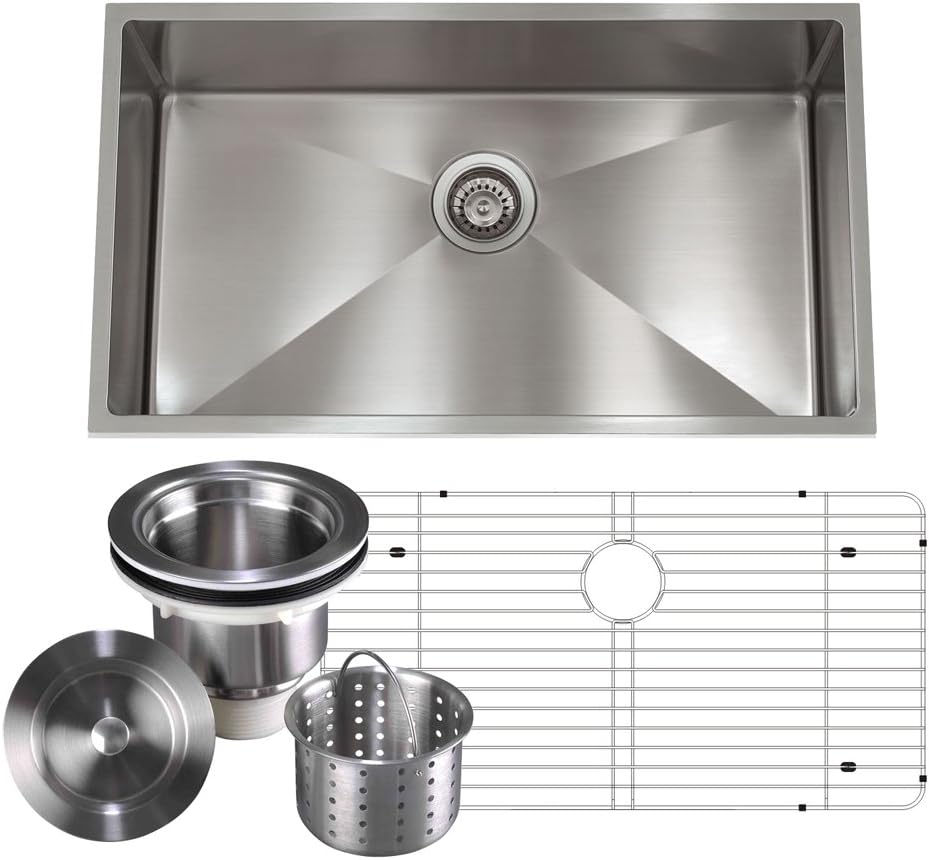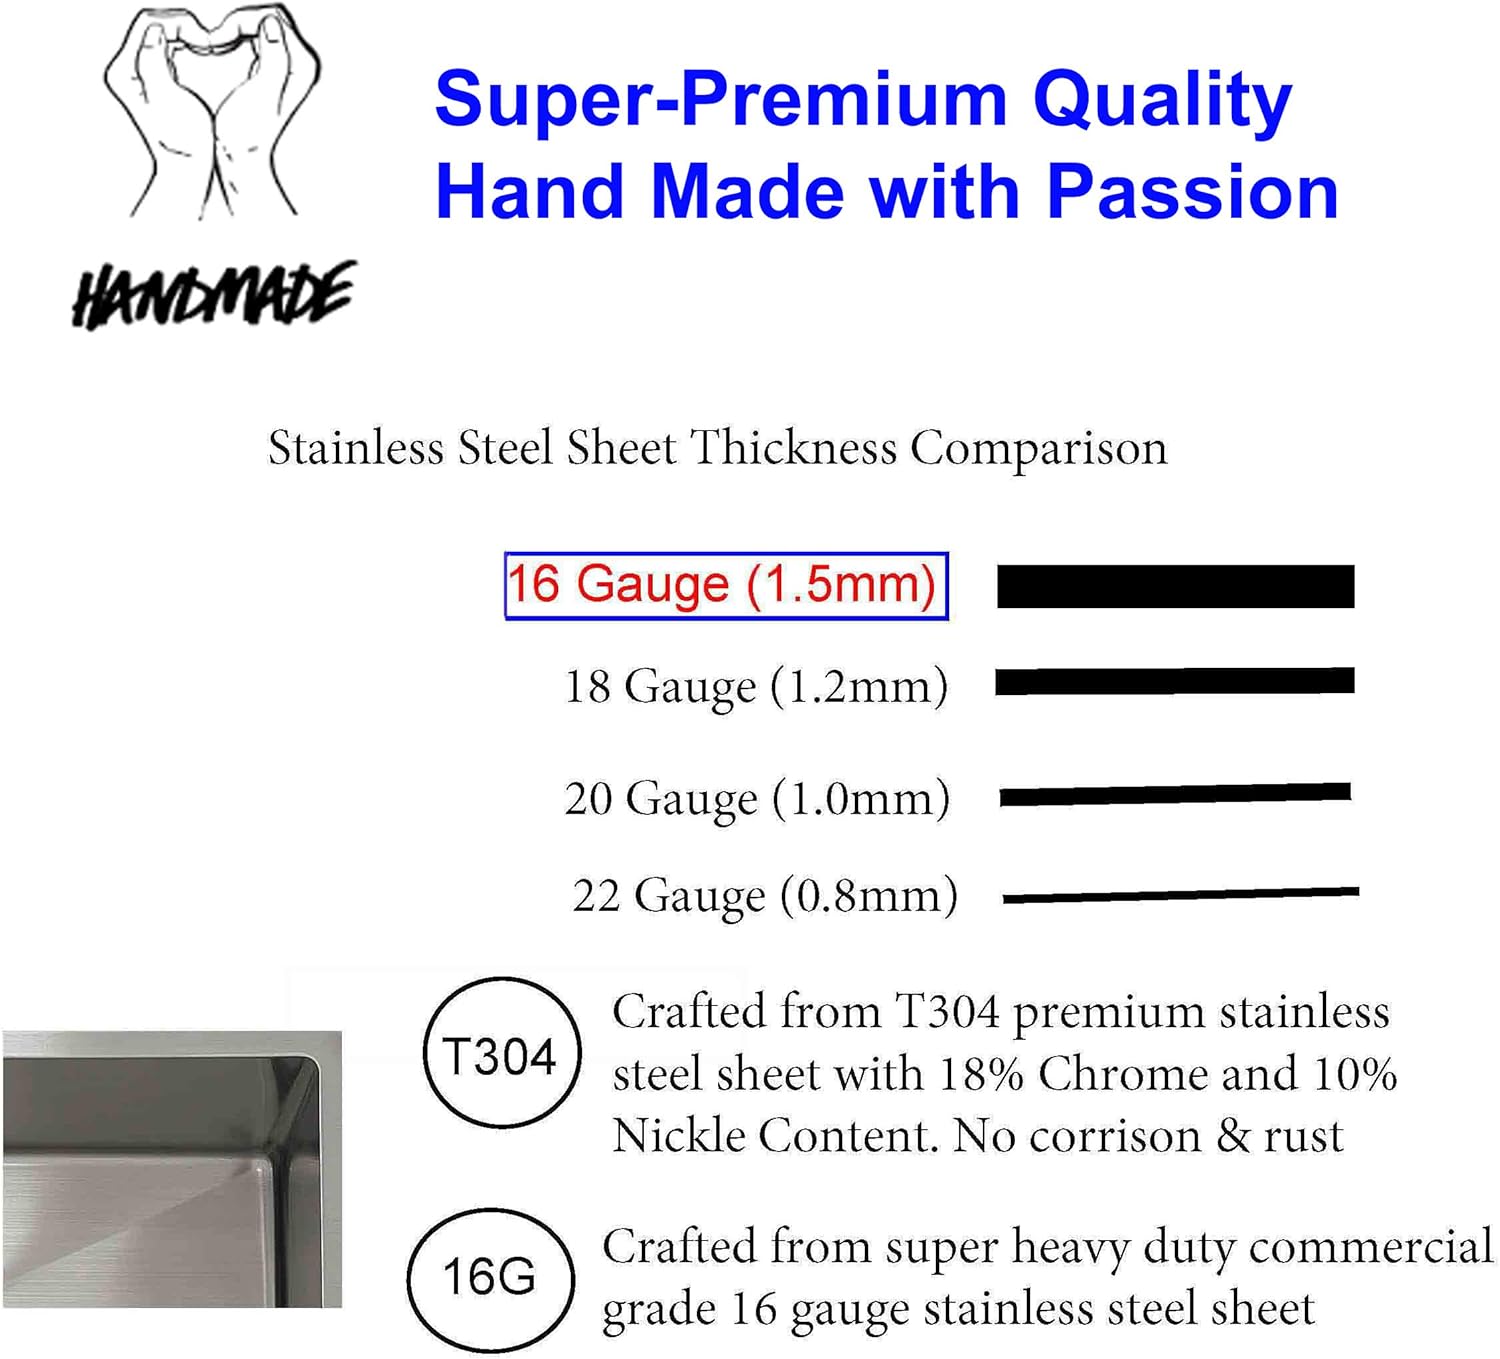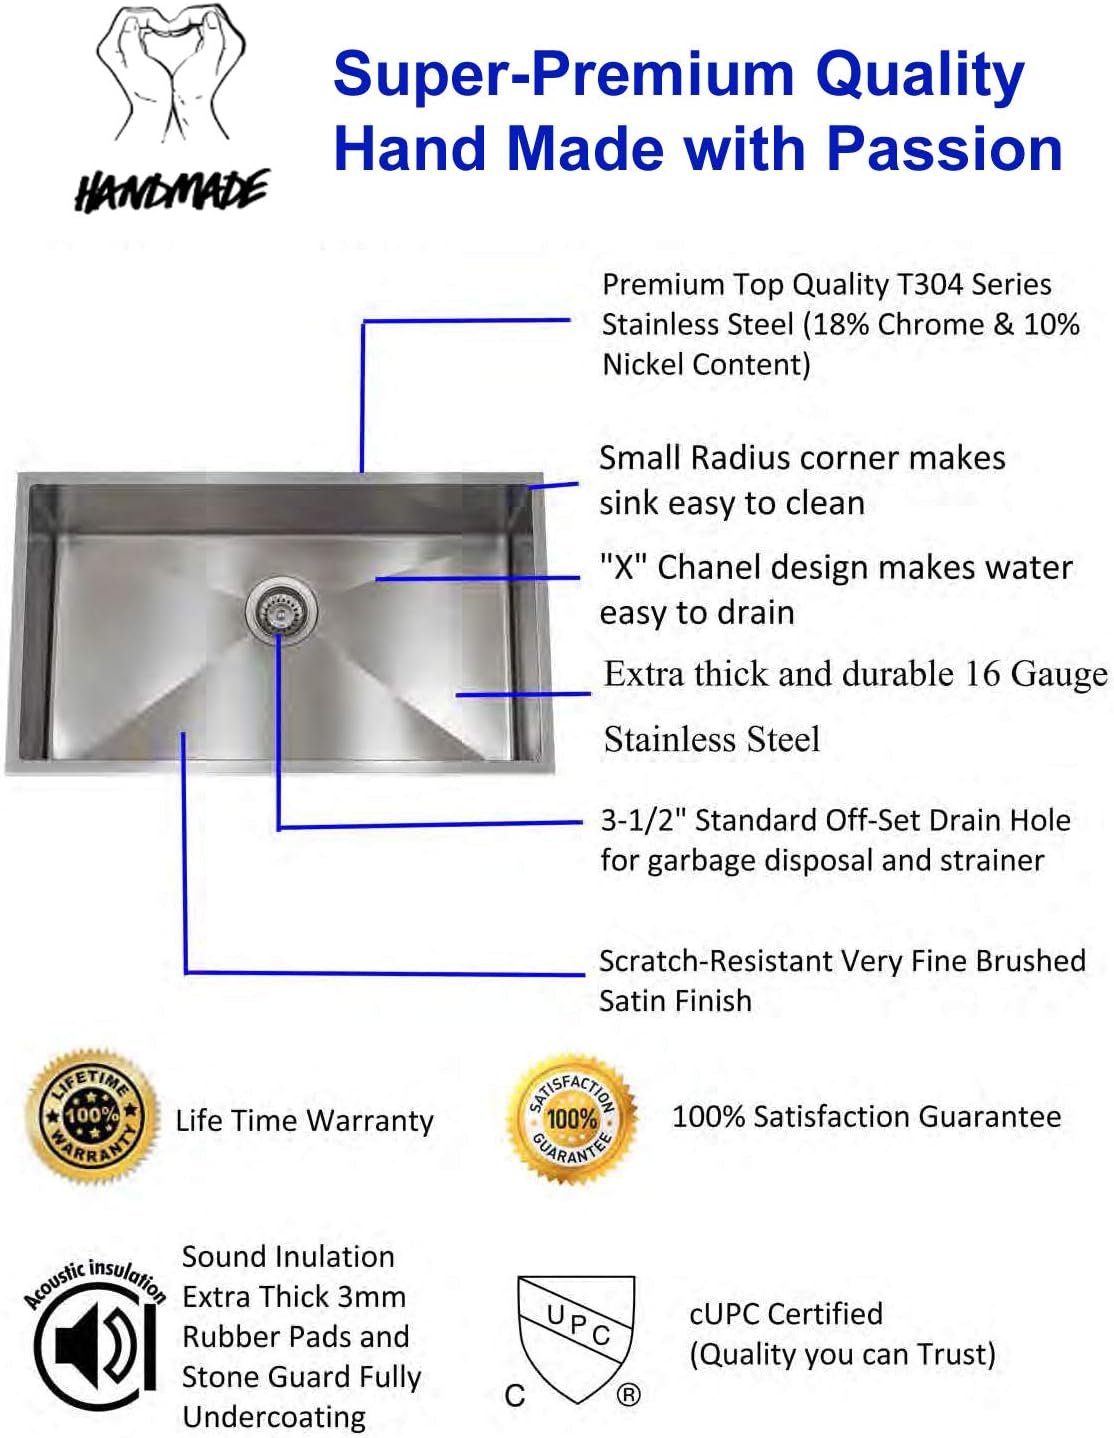
Unbeatable Value Package Deal 16 gauge Aquarius Undermount Single Bowl Stainless Steel Kitchen Sink Package (Sink+Grid+Strainer)
Category: Tools & Home Improvement
Always Lowest Price. We match all our competitor's price. We sell for less but products are in excellent quality. This Aquarius extra thick 16 Gauge hand made sink was made by Aquarius artisan with passion. This sink polished to a uniform high quality lustrous satin finish. This sink was made of premium top quality T304 series stainless steel with high 18% Chrome and 10% nickel content, which makes this sink no rusty for life long. This package deal include a sink, a stainless steel strainer with removable garbage basket and a stainless steel bottom grid. The value of $80 accessories are included for free. This sink has a 3-1/2" standard off-set drain hole for any garbage disposal and strainer. This sink come with a life time warranty against manufacturer defects and craftsmanship. Your 100% satisfaction guaranteed and 30 days money back program was offered. This sink was certified by many organizations like IAPMO, cUPC, watermark, CSA, etc. You buy with confidence and we offer you unbeatable price with super premium quality and service.
Features: Hand Made | Small Radius Square Hand Made | Extra Thick Commercial Grade 16 Gauge Big Single Bowl Hand Made Square Stainless Steel Undermount Kitchen Sink was made by Aquarius Artist with Passion. | Small Radius makes the sink easy to clean | Extra Thick Fully "StoneGuard" Undercoating for Sound and Heat Insulation. Extra Thick Sound/Heat Insulation Pads (3mm) and Extra Thick Commercial Grade StoneGuard Fully Undercoating Keep the sink very quiet and inside water warm | "X" Chanel Engineering Design makes water easy to drain | Square Shape Design makes sink more working space